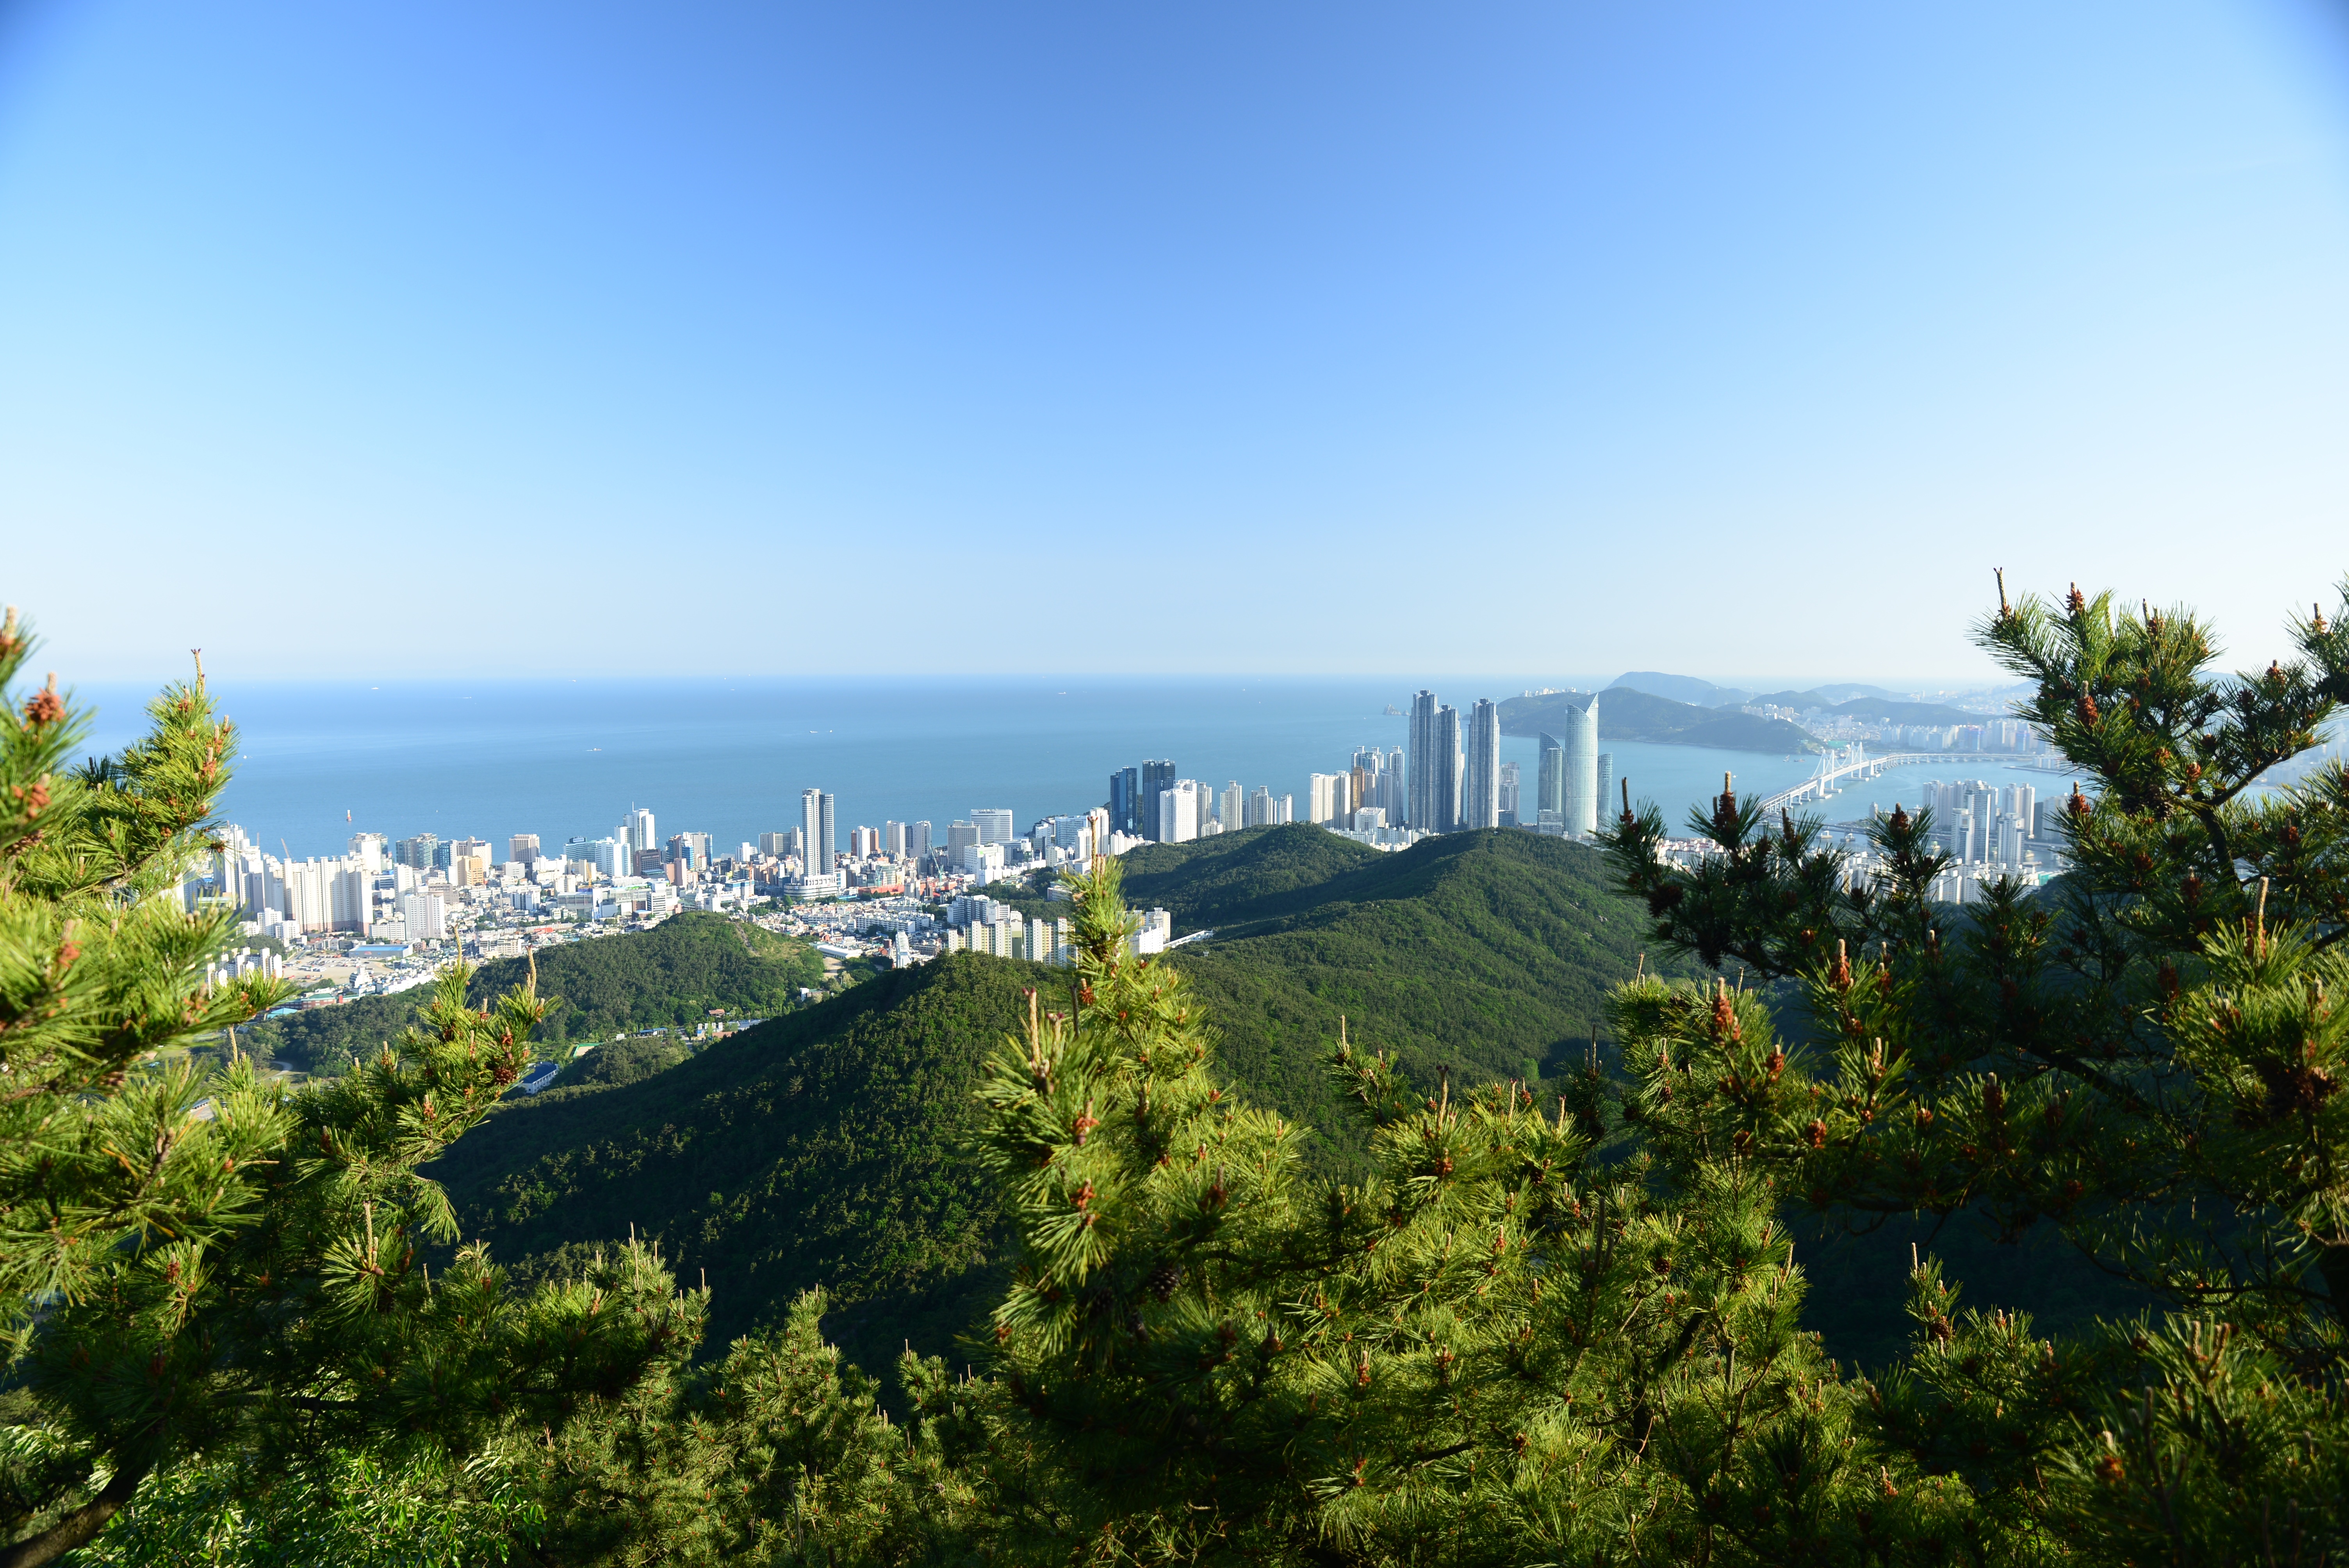
landscape, sea, coast, tree, mountain, sky, hill, mountain range, vacation, terrain, mountainous landforms